Eldora Historic District

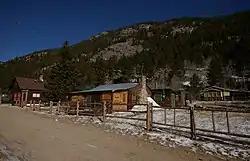

Eldora Historic District is a historic district in Eldora, Colorado. Other names of the district and/or other historic names of places in the district are Happy Valley, Eldorado Camp, and 5BL758. It was listed on the National Register of Historic Places in 1989. The listing included 55 contributing buildings and 12 non-contributing ones.